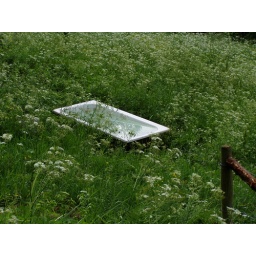
Water for the cows in a tub in a meadow.